Chittaranjan Park Kali Mandir

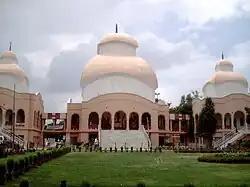

Chittaranjan Park Kali Mandir is a Hindu temple and Bengali community cultural center in Chittaranjan Park in New Delhi, India. Built on a small hill, it started as a Shiv temple in 1973, which still stands within the complex, the larger shrines dedicated to goddess Kali, Shiva, and Radhakrishna were added in 1984. Over the years it has remained an important centre of convergence of local Bengali community during annual Durga Puja festivities. The temple also hosted its first Durga Puja in 1977, a tradition that continues to date.